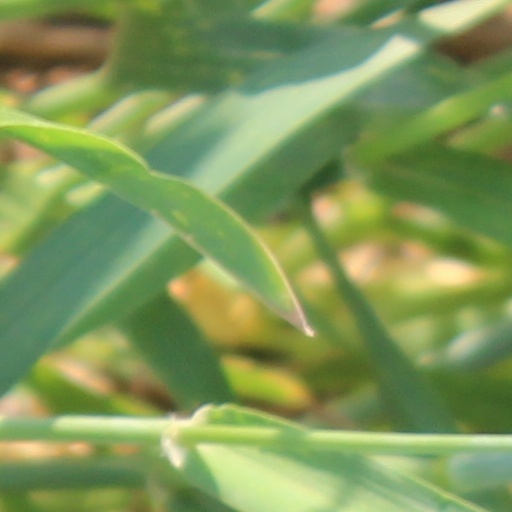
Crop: wheat